Maria Markova

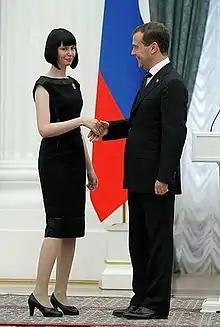
Markova in 2011 receiving the Prize of the President of the Russian Federation for Young Cultural Figures from president Dmitry Medvedev at the Grand Kremlin Palace

From 2008 to 2010, Maria Markova received few prestigious literary awards, including the personal Grant of the Russian Ministry of Culture. In 2011, Markova received the Presidential Award for young art workers "for her contribution to the traditions of Russian poetry". In the same year she was recognized as a "Writer of the Year" by the magazine "Rendez-vous".